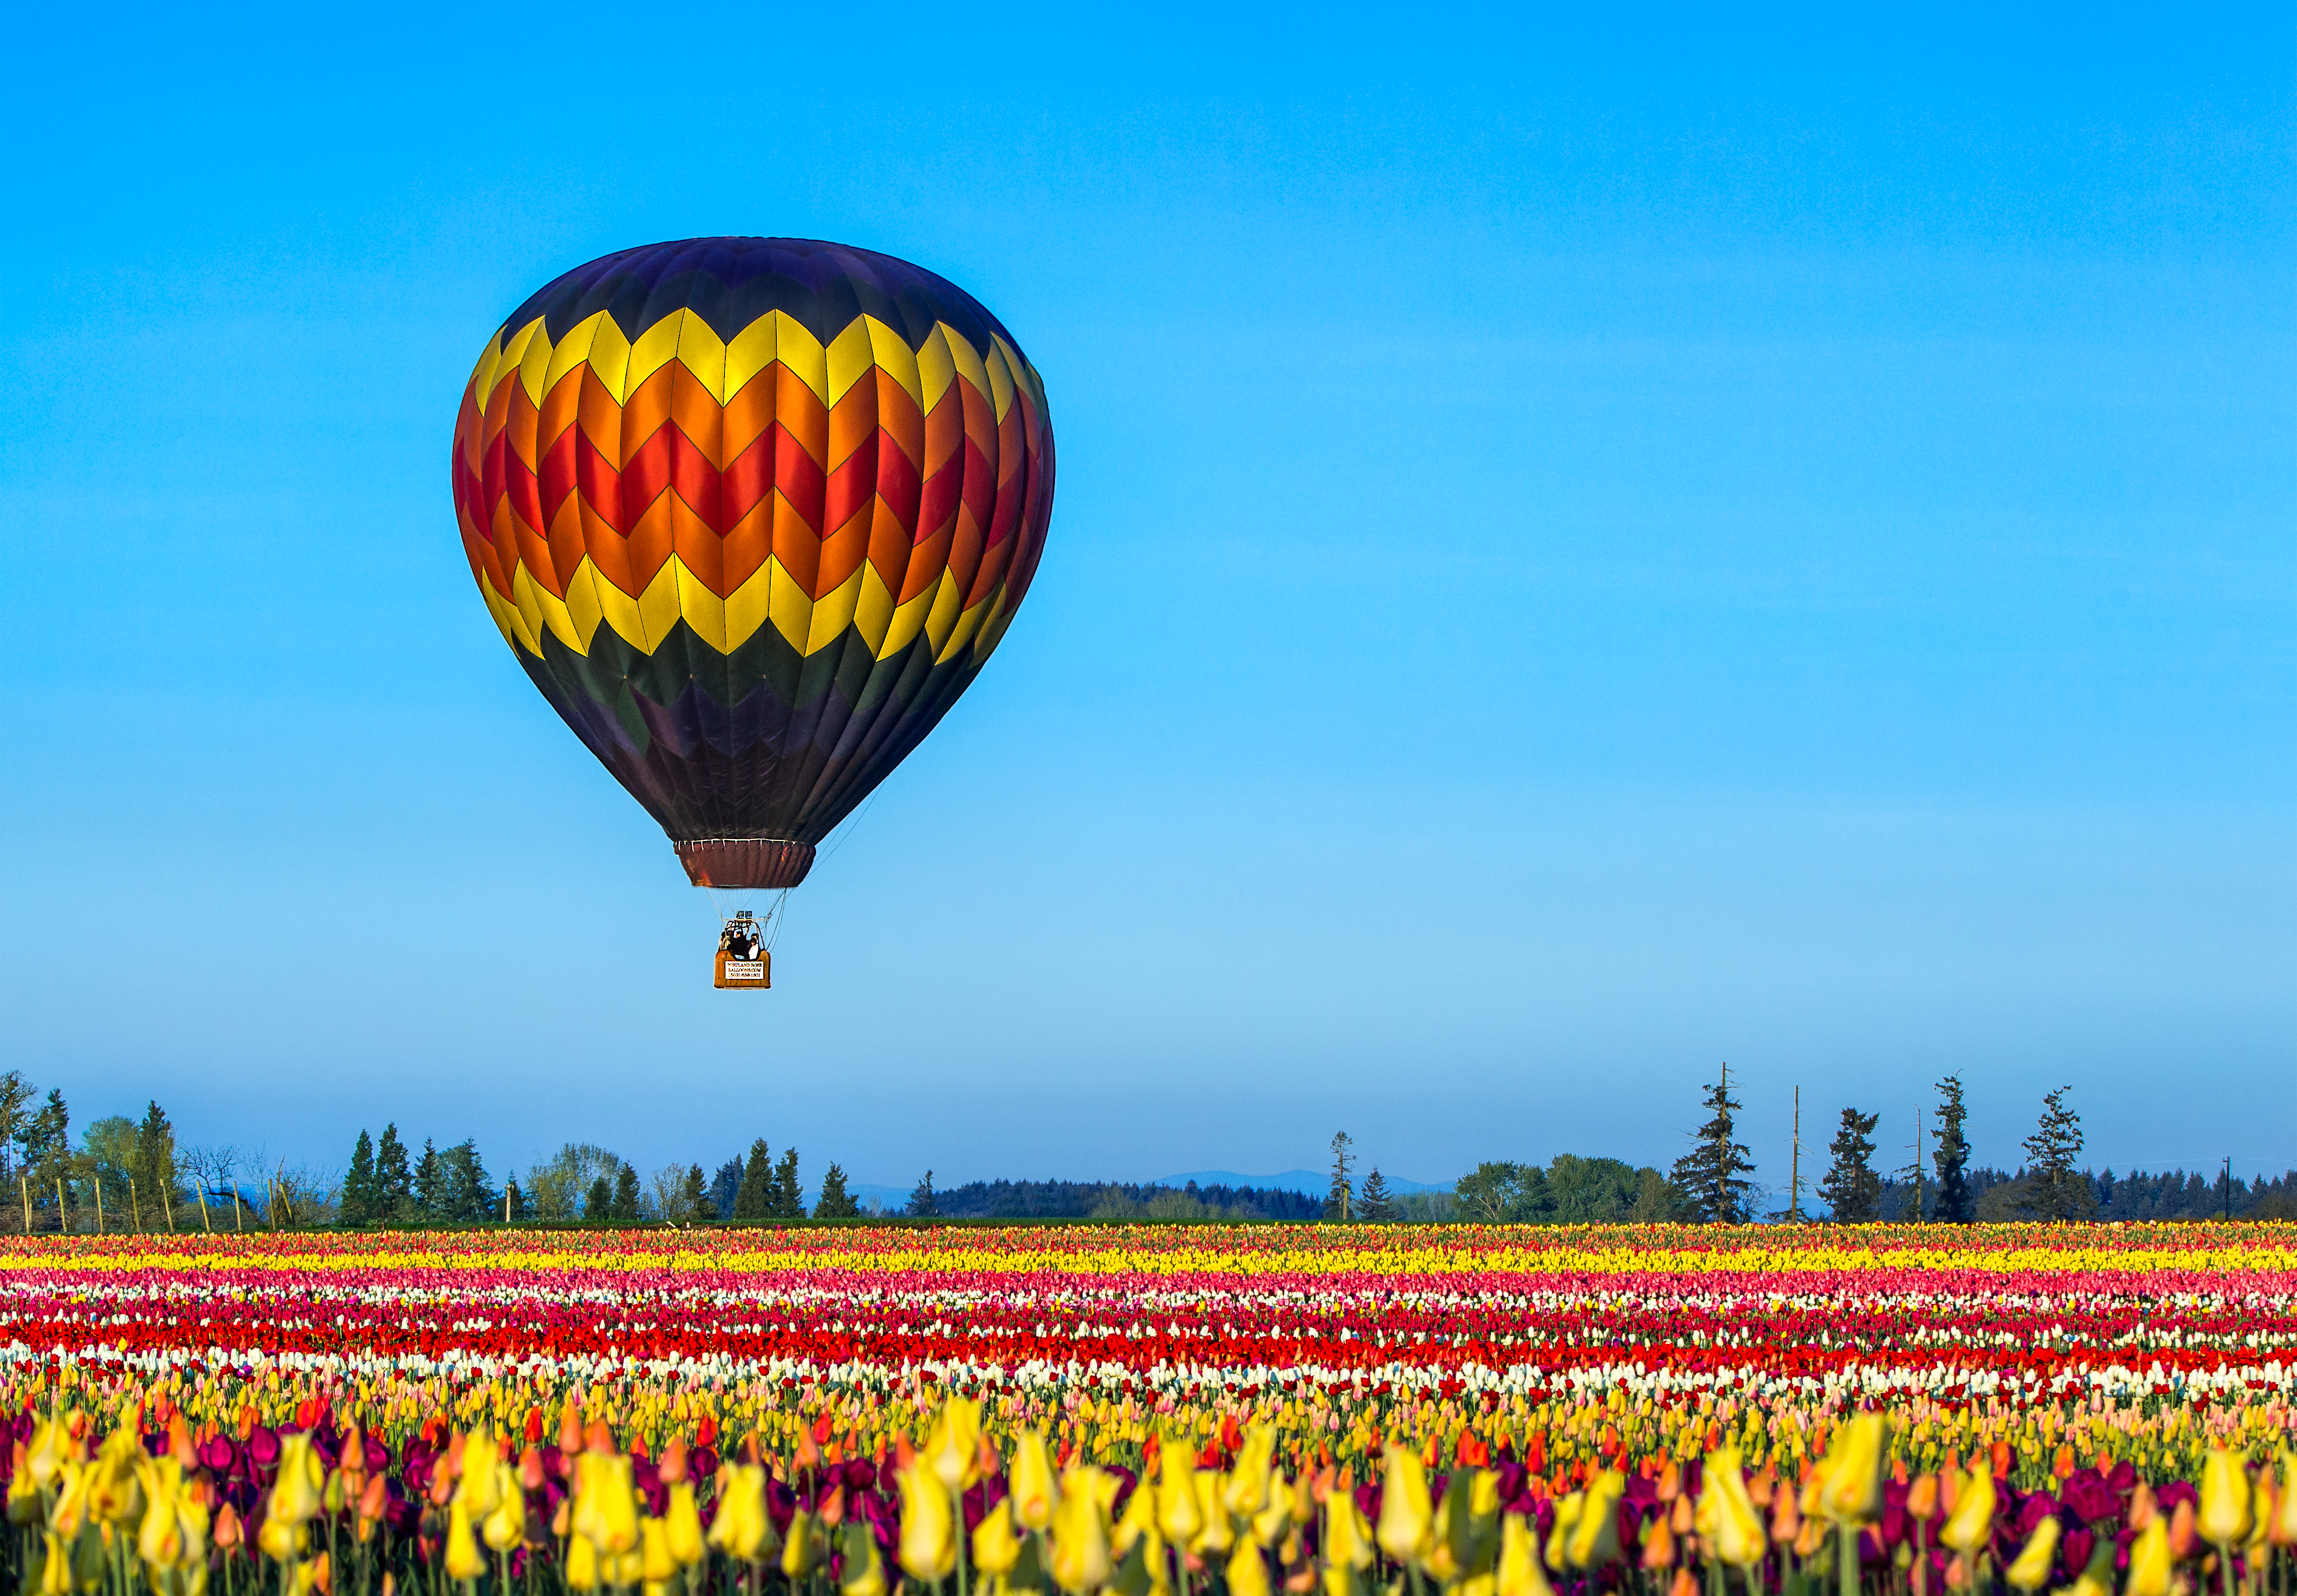
sky, field, farm, morning, flower, balloon, hot air balloon, aircraft, rural, vehicle, flight, scenery, blue, colorful, toy, flowers, hotairballoon, tulips, oregon, aloft, woodenshoetulipfarm, 39116, hot air ballooning, atmosphere of earth